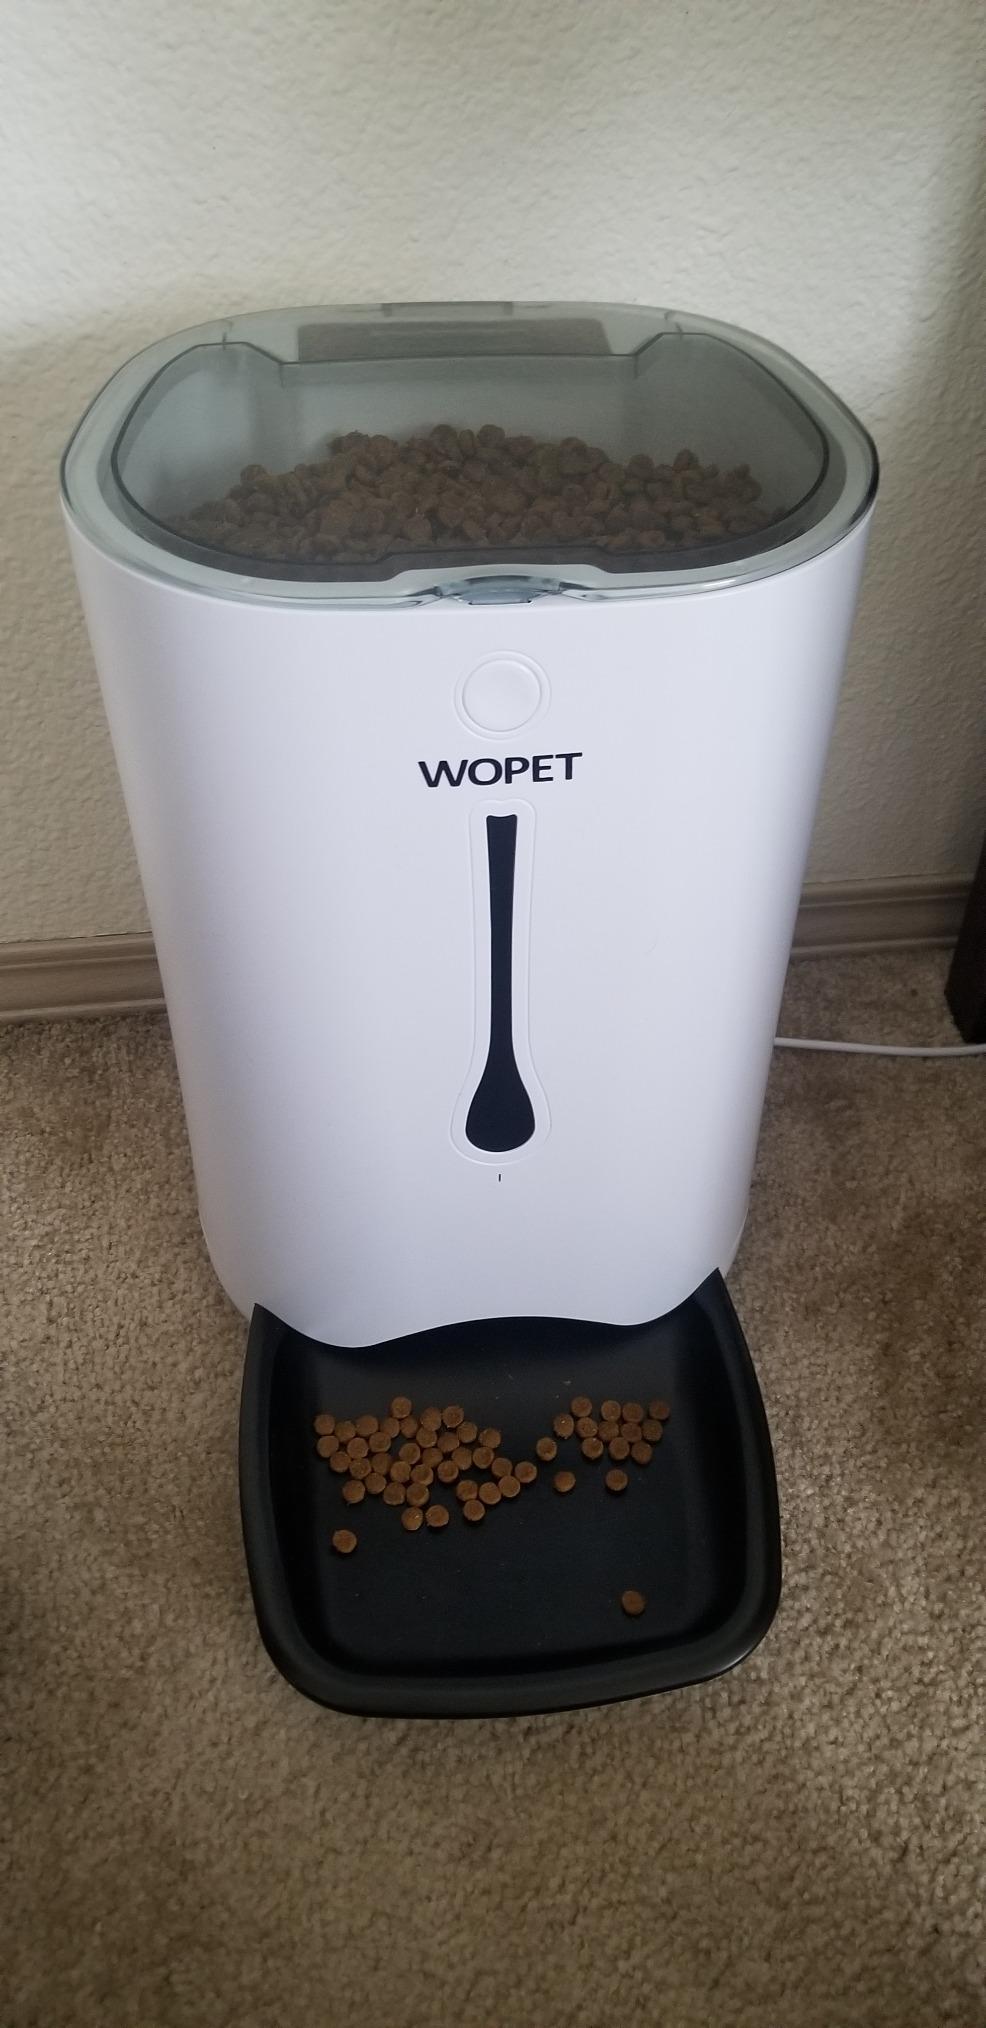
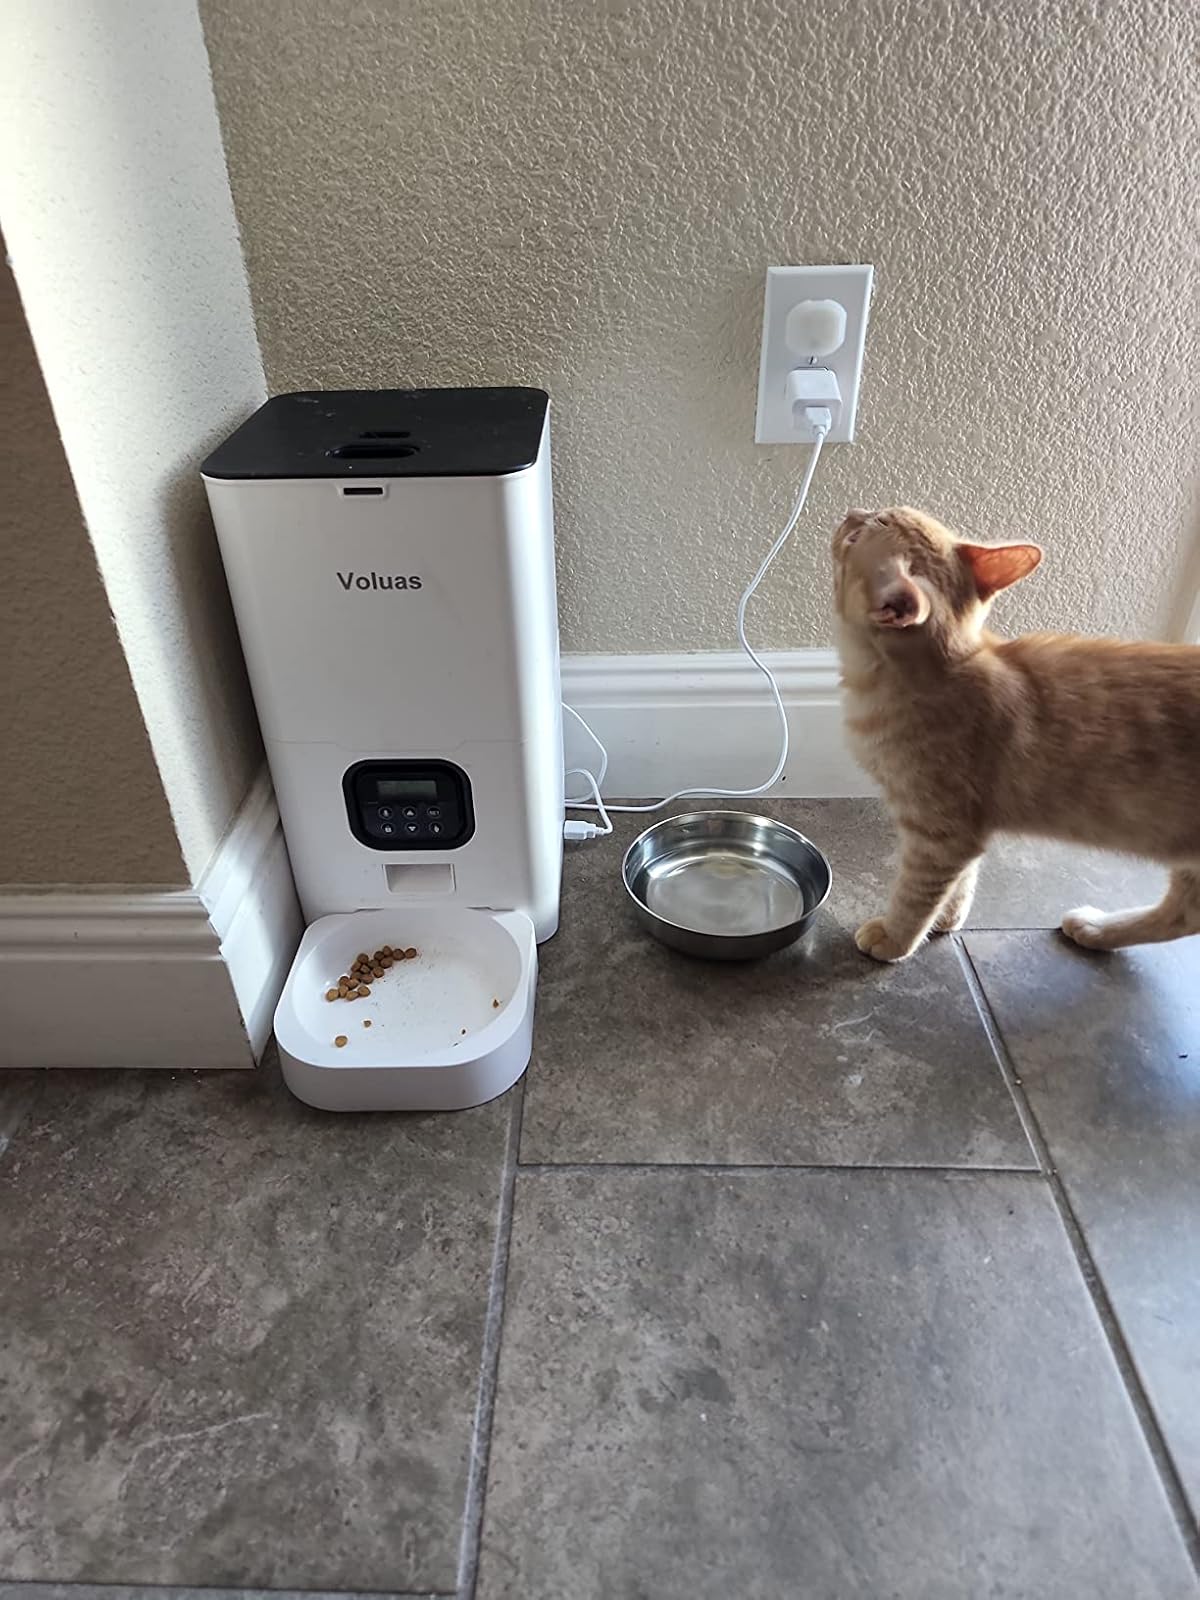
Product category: items_feeder
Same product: no